Gheorghe Petrașcu

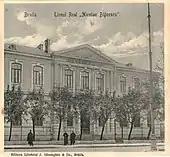
The real high school "Nicolae Bălcescu" from Brăila – postcard from 1909

After finishing the high school, Petrașcu had to choose between attending high school in Bârlad or the real high school in Brăila, in Iași or Bucharest. As the Real High School in Brăila was the first such high school in Romania that had been established a year before, in 1888, Petrașcu decided to dedicate himself to science without thinking. So, he entered high school in 1889 and graduated in 1892, in his second promotion. In Brăila, as in Tecuci, he was advised to follow the path of painting. He was not guided by the drawing teacher, a some Gheorghe Thomaide, nor by the painter Henryk Dembiński, who was a calligraphy teacher, but by Theodor Nicolau, a natural science teacher who was amazed by Petrașcu's drawings for zoology and botany.